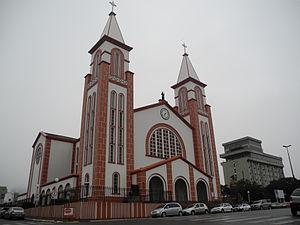
Le diocèse de Chapecó est une circonscription ecclésiastique de l'Église catholique au Brésil.